Robert C. Bell

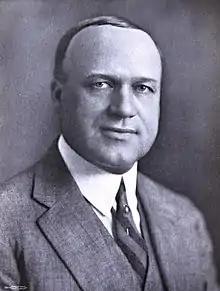

Robert Cook Bell (November 1, 1880 – March 17, 1964) was a United States district judge of the United States District Court for the District of Minnesota.